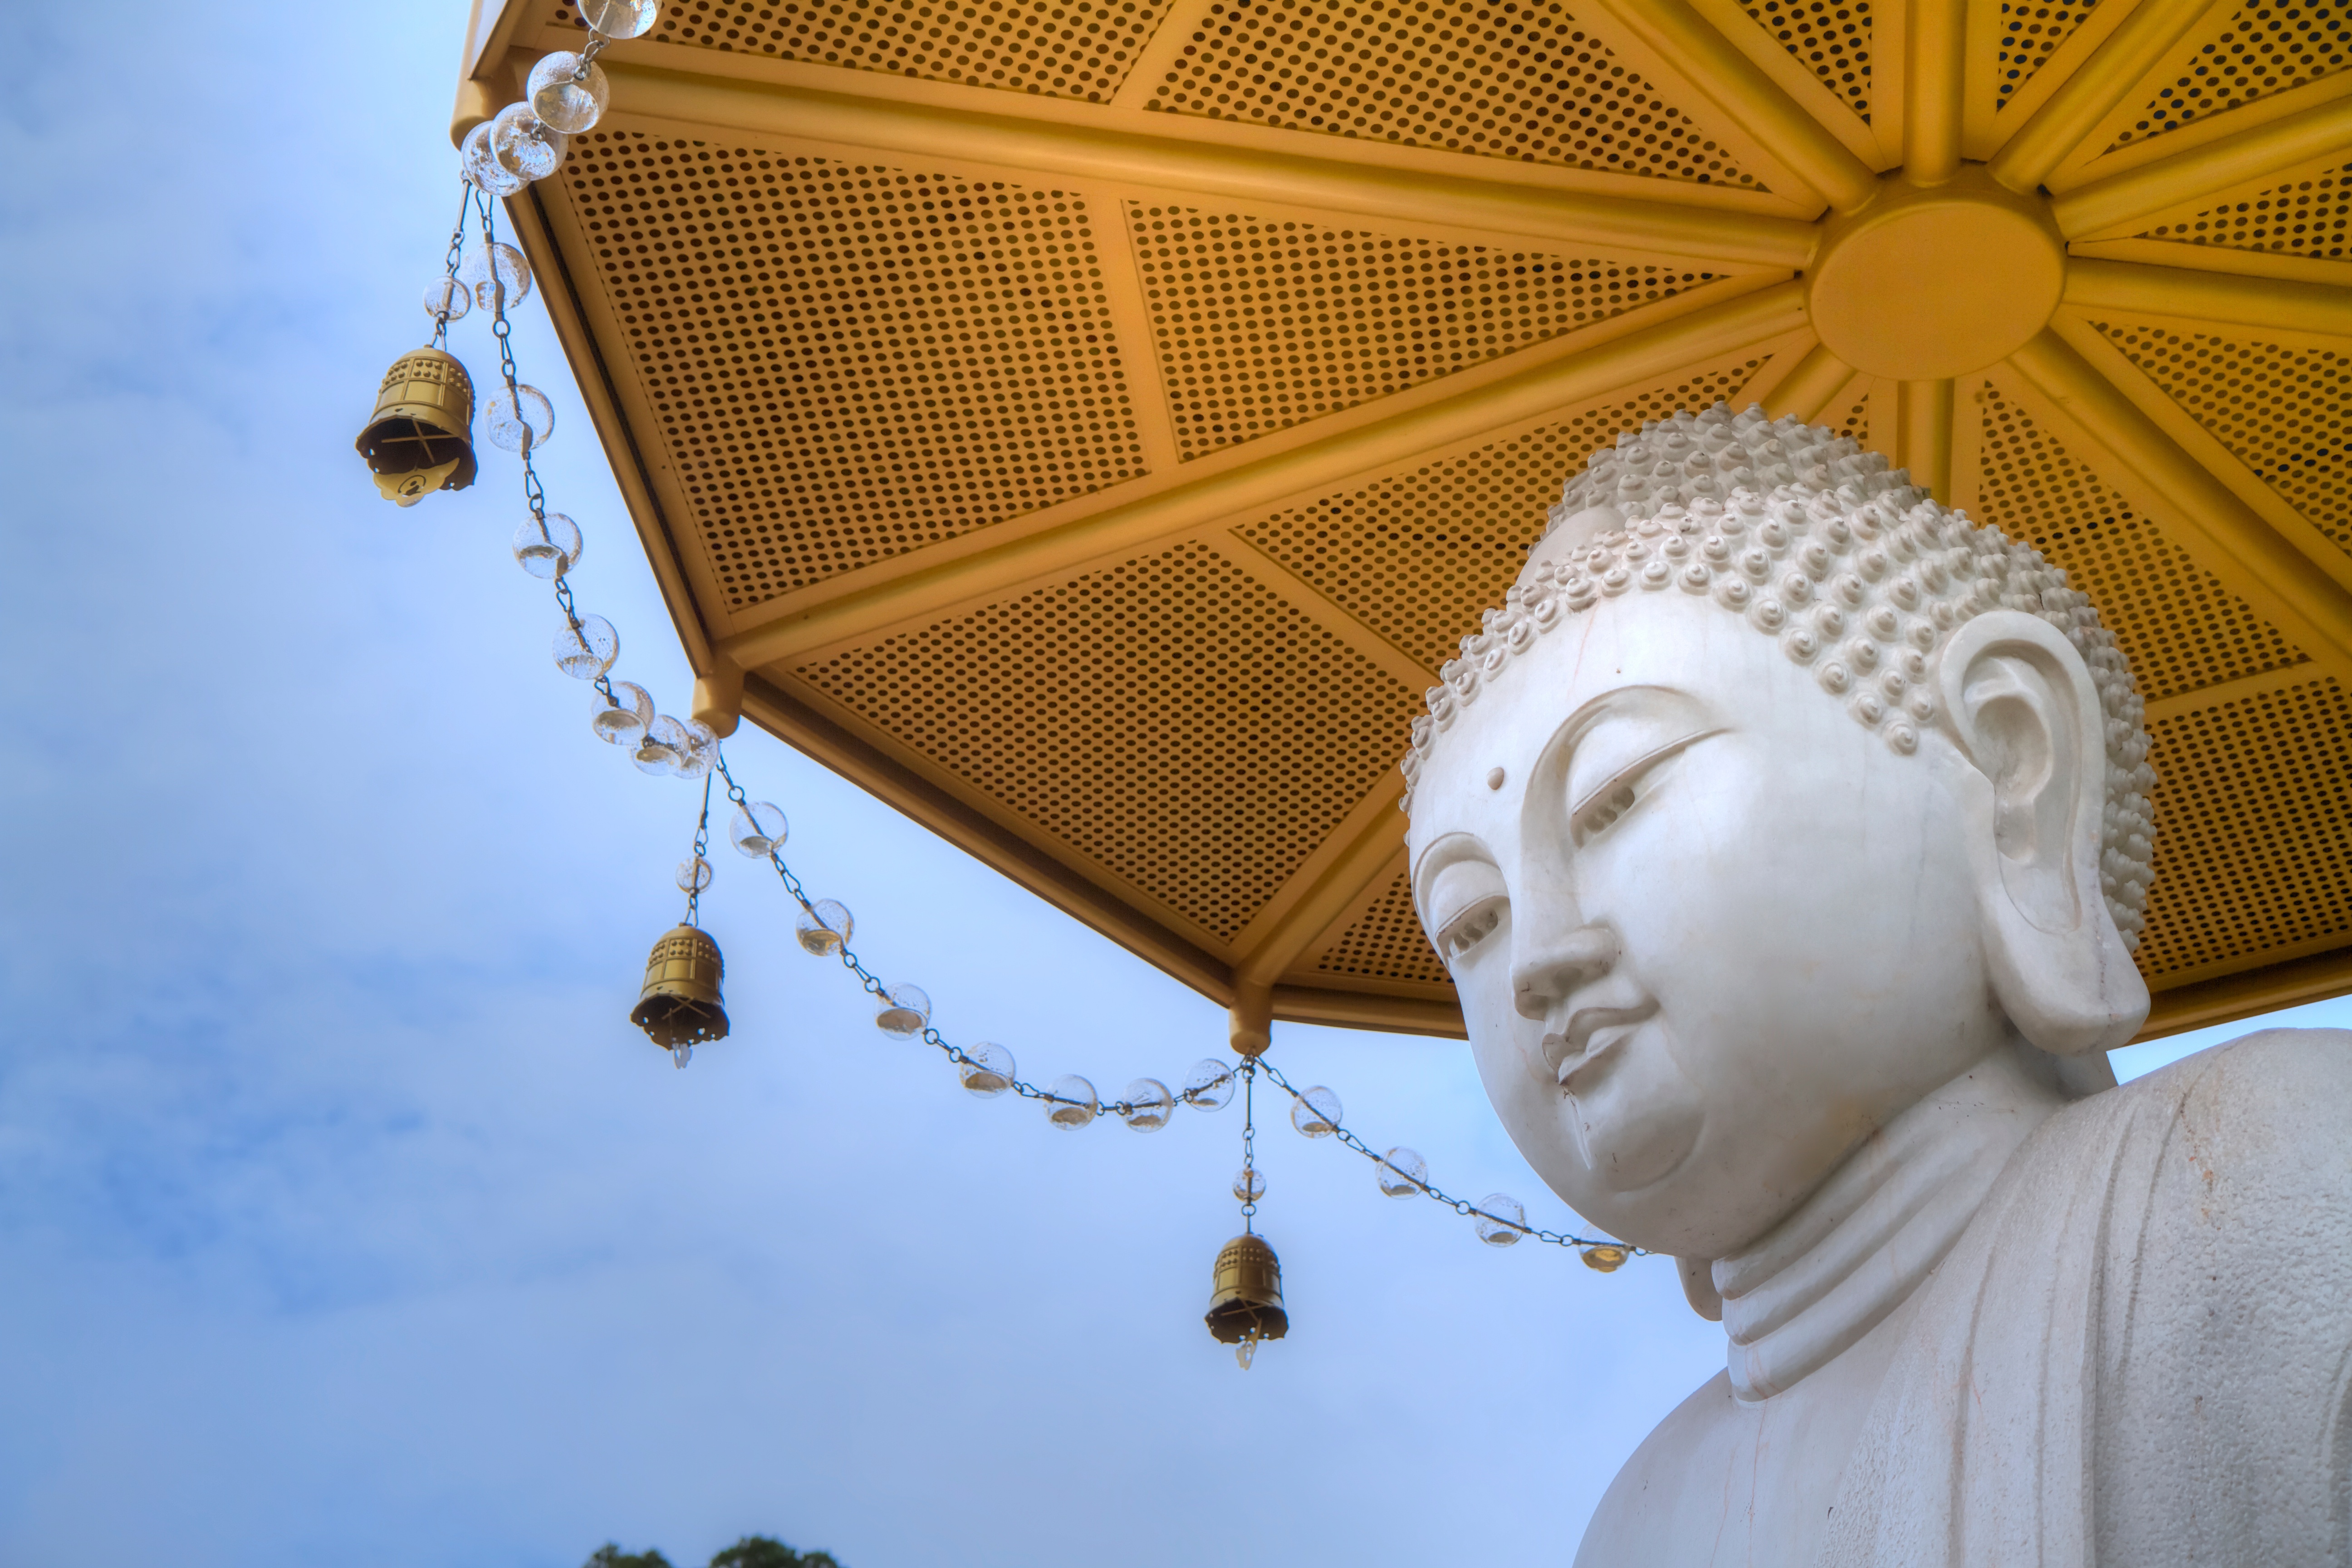
vehicle, buddhism, temple, buddha statues, artistic conception